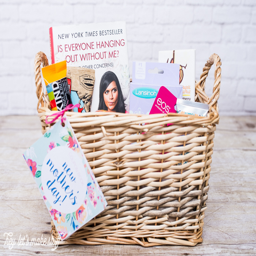
holiday is extra special for first - time moms !